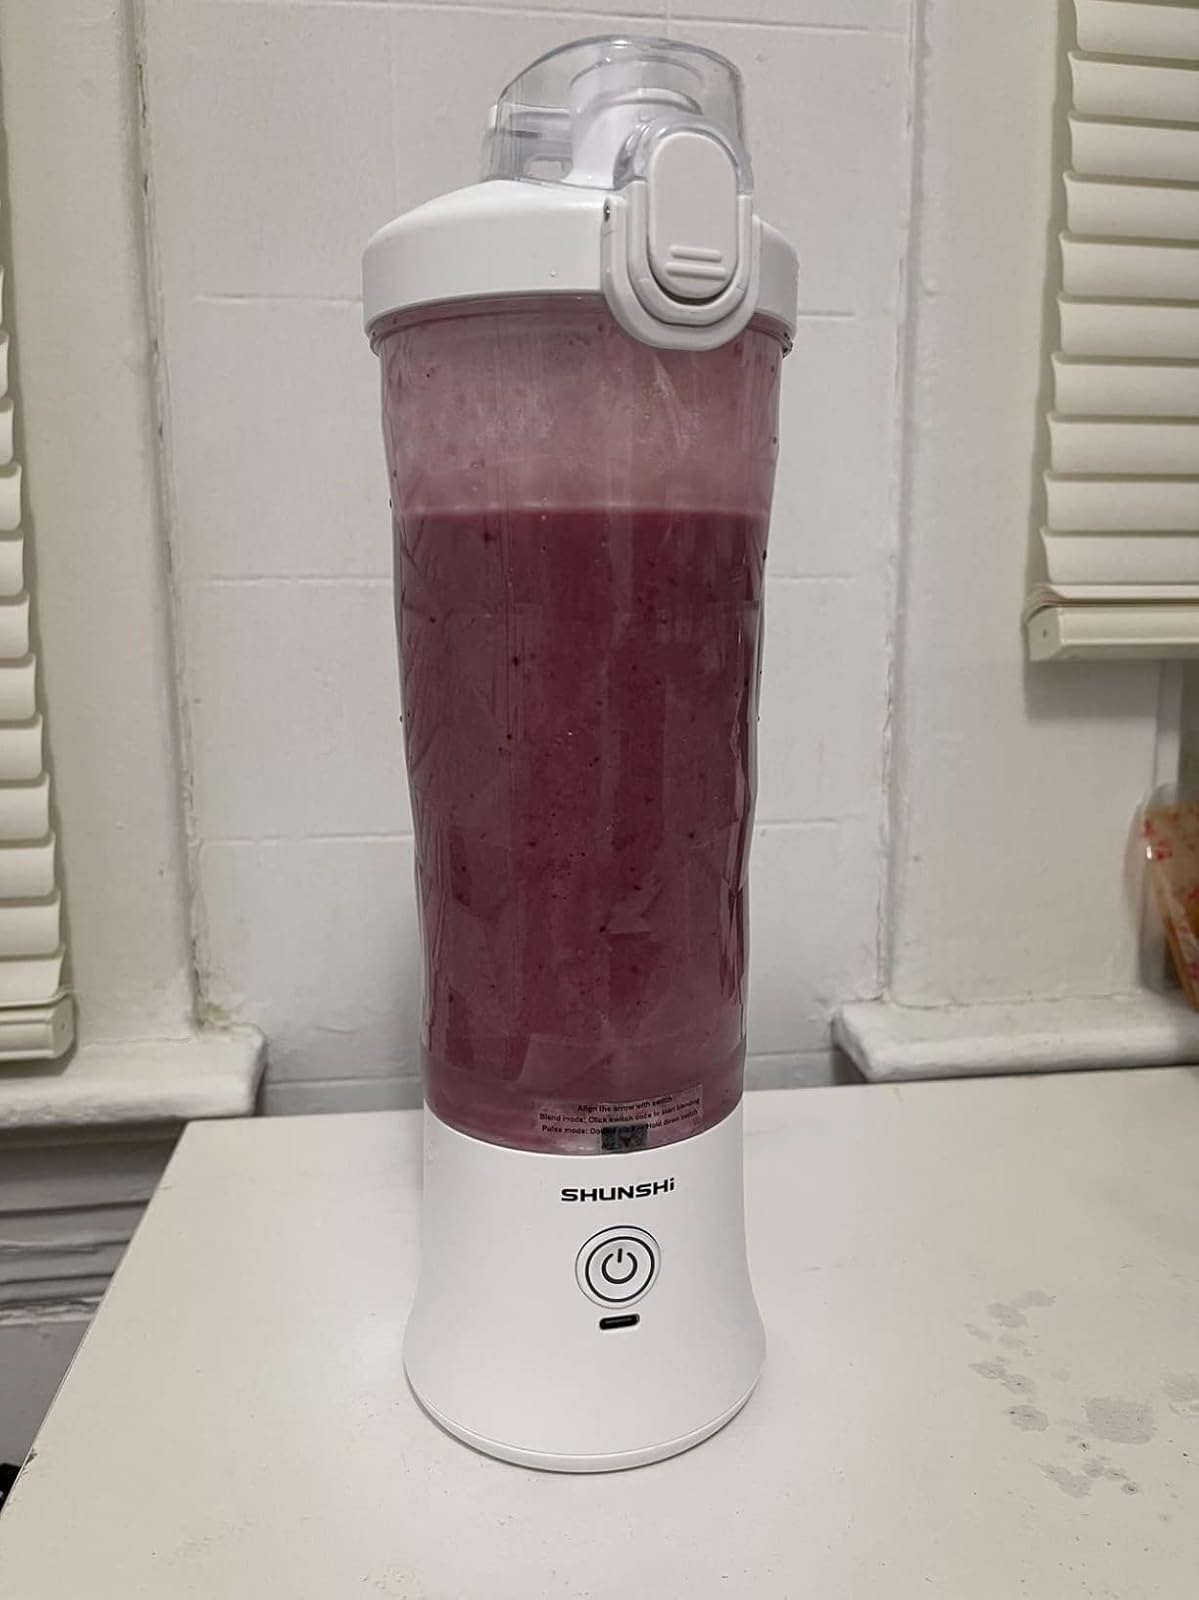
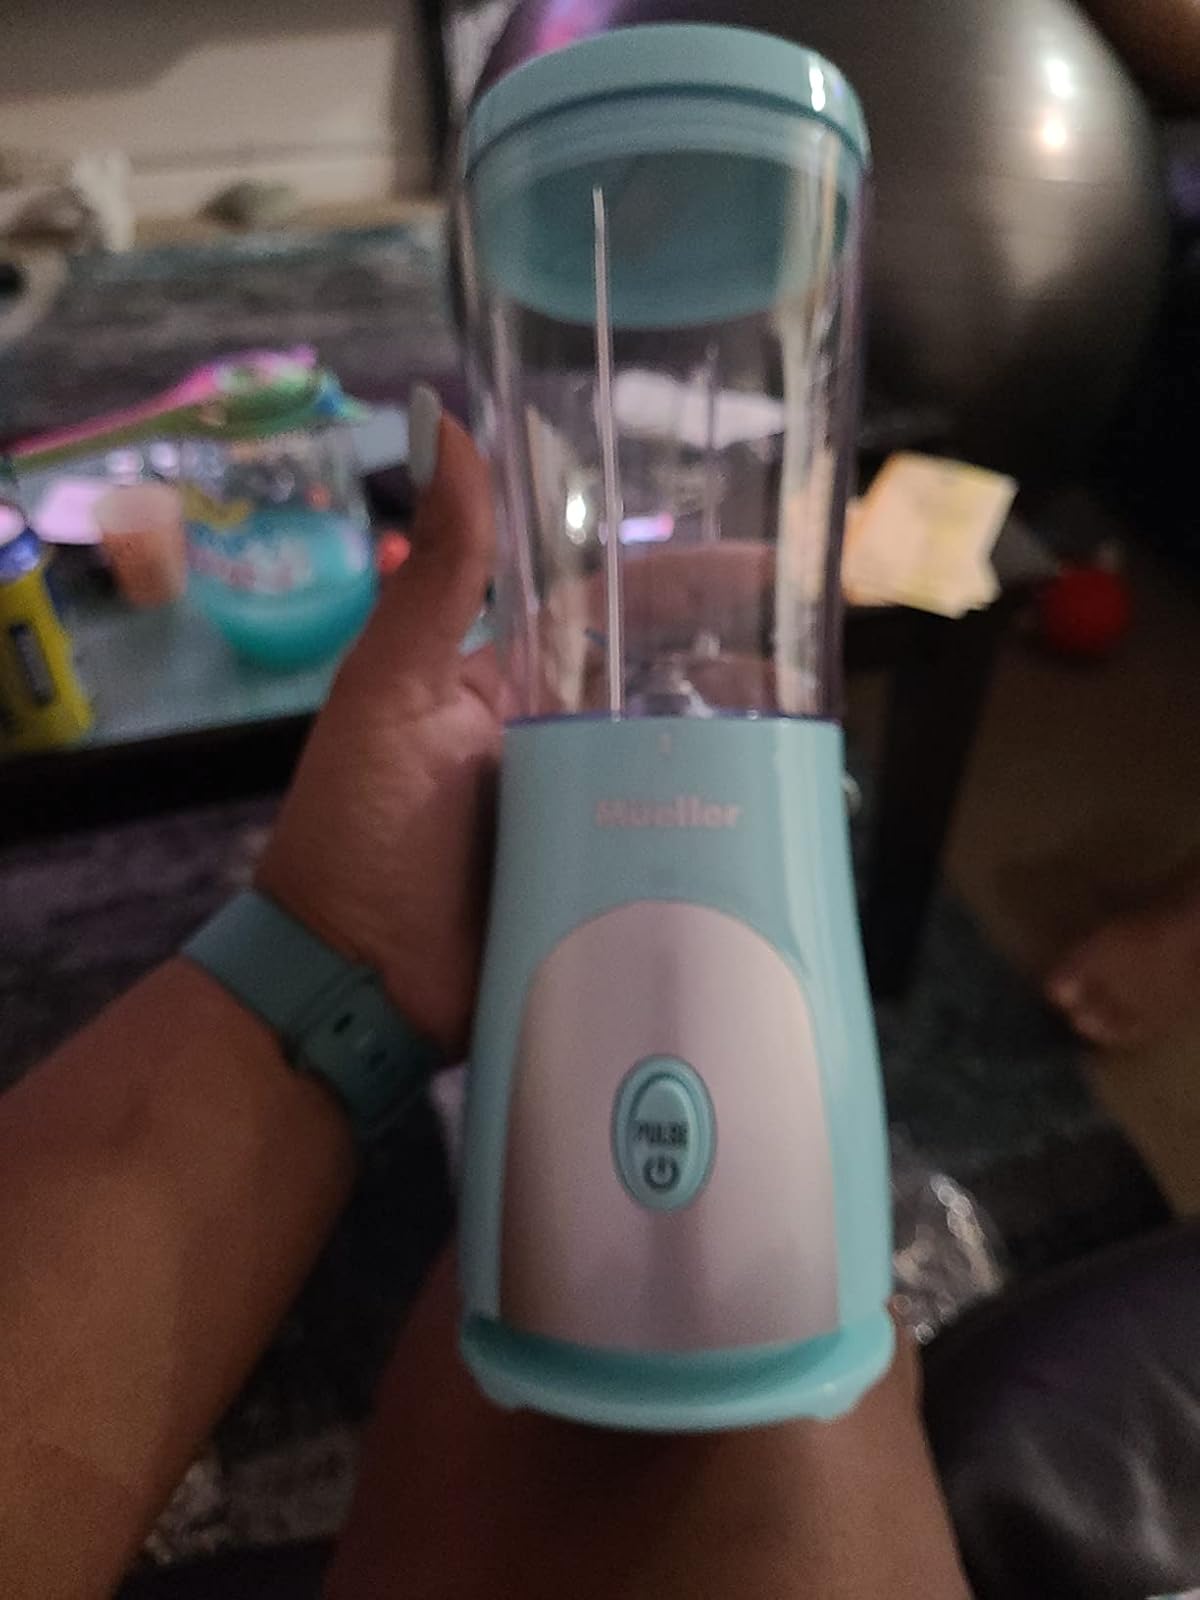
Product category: items_blender
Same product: no